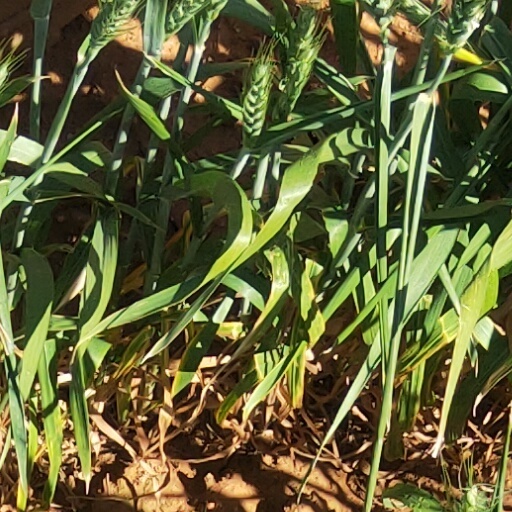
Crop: wheat